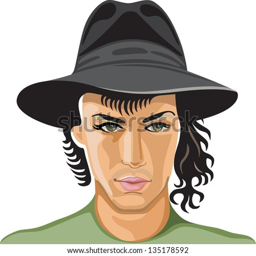
portrait of young man wearing a hat isolated on white background